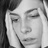
Emotion: sad